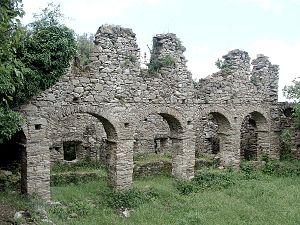
Vue partielle des ruines du couvent Saint-François de Prunelli-di-Fiumorbo (Haute-Corse).
Le Fiumorbo est une région naturelle de Corse, située sur la façade orientale de l'île. Extrémité méridionale de l'En-Deçà-des-Monts, il culmine au Monte Incudine.